Polymoog

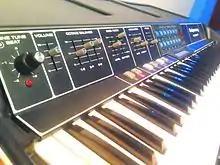
The Polymoog Keyboard model 280a

The Polymoog Keyboard 280a is a stripped-down version of the original 1975 Polymoog. The two are similar in appearance, sharing the same case and keyboard. The right-hand control panel is absent, while the left-hand panel has only a few sliders, giving the user less control over the sounds. The Polymoog Keyboard features more presets than its predecessor: "vox humana", "string 1", "string 2", "electric piano", "piano", "honky tonky", "clav", "harpsi", "brass", "chorus brass", "pipe organ", "rock organ", "vibes", and "funk". Control over these presets is limited to octave balance, envelope attack, and LFO modulation depth and rate. The lower two octaves may also be split off to play a separate bass tone, with some control over this tone allowed via a dedicated bass filter. Filter control of the main preset sounds is not user adjustable other than via an external controller. The Polymoog Keyboard was less expensive than its predecessor, being priced at $3995 in 1979. The best known of the presets on the Polymoog Keyboard is "Vox Humana", which was not present on the original Polymoog. This preset forms the basis of the electronic string sound in the work of Gary Numan.